Fakhr aI-Din Isa ibn Ibrahim

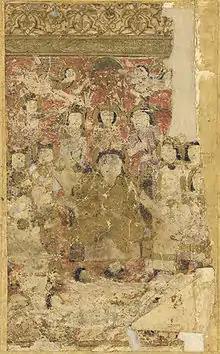
Likely depiction of Fakhr aI-Din Isa ibn Ibrahim enthroned. Bal'ami's Persian version of Tabari's "Universal History". 1300-1350, Il-Khanid dynasty. F1957.16

Fakhr al-Din Isa ibn Ibrahim al-Nasrani ("the Christian") (died 1303) was an Arab Christian who was a governor of the city of Mosul for the Mongol Ilkhanid ruler Ghazan Khan (r. 1295-1304). He was a bibliophile and was famous for his cultural activity, welcomed men of letters and poets at his residence.